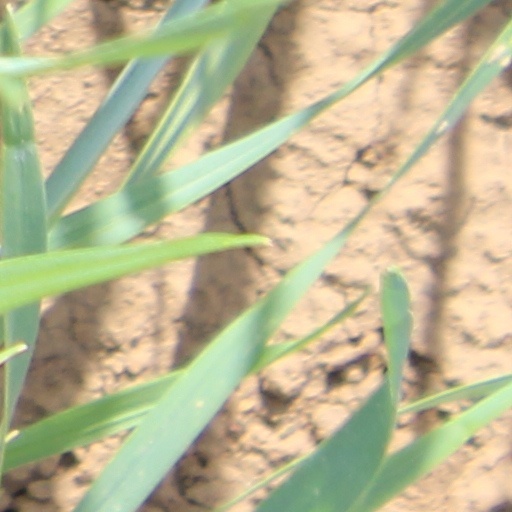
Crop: wheat